2009 Las Vegas Desert Classic

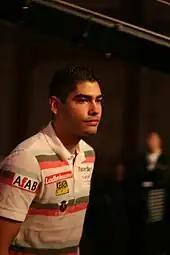
Jelle Klaasen "(pictured in 2007)" was knocked out of the competition in the second round by John Part

The second round on July 3 consisted of eight 15-leg matches. Wade became the first player to go through to the quarter-finals with an 8–4 win over Hamilton. The match began with Hamilton leading 2–1 before Wade won four legs in a row to go ahead 5–2. Hamilton went 6–4 behind before Wade completed the victory. Taylor whitewashed Priestley, who had two chances at a double ring, 8–0. Taylor said post-match he felt uncomfortable, and it was hard to whitewash another professional player. Lewis beat Manley 8–1 in their third meeting in Las Vegas. Manley took the first leg after Lewis twice missed the double 20 ring. Lewis achieved five maximum scores and used errors from Manley to seal the victory. Part and Klaasen played the fourth second-round match exchanging the lead four times. They went to a final leg decider. Klaasen failed to hit the bullseye ring to complete an 84 checkout and Part finished with an 80-point checkout on the double ten ring to claim an 8–7 victory and remain unbeaten in meetings against his opponent.